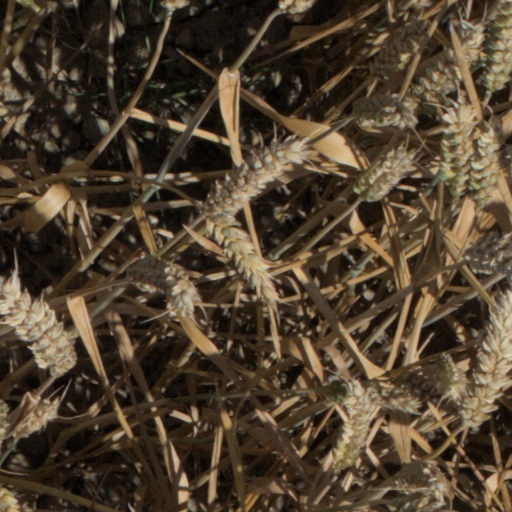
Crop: wheat